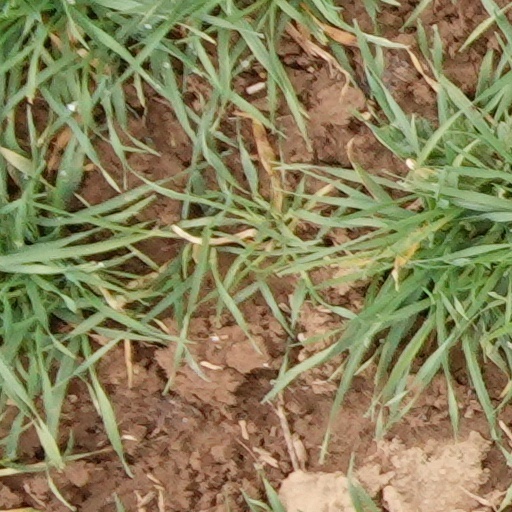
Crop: wheat